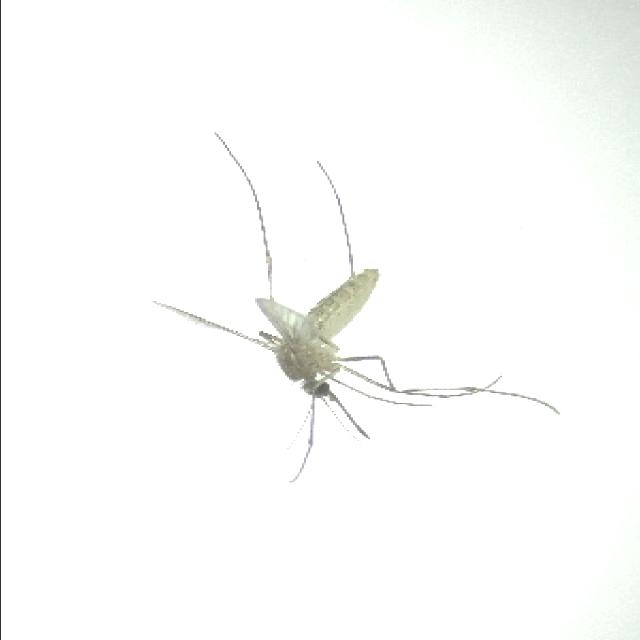
Species: culex_pipiens